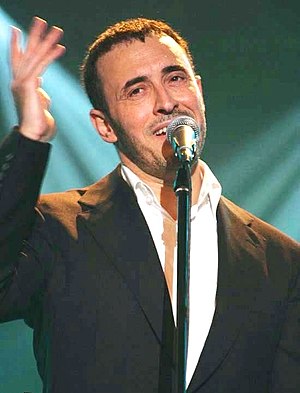
Kazem al-Saher
Kazem al-Saher
Kazem al-Saher er en klassisk irakisk sanger, der skifter mellem pop og mere traditionel stil.